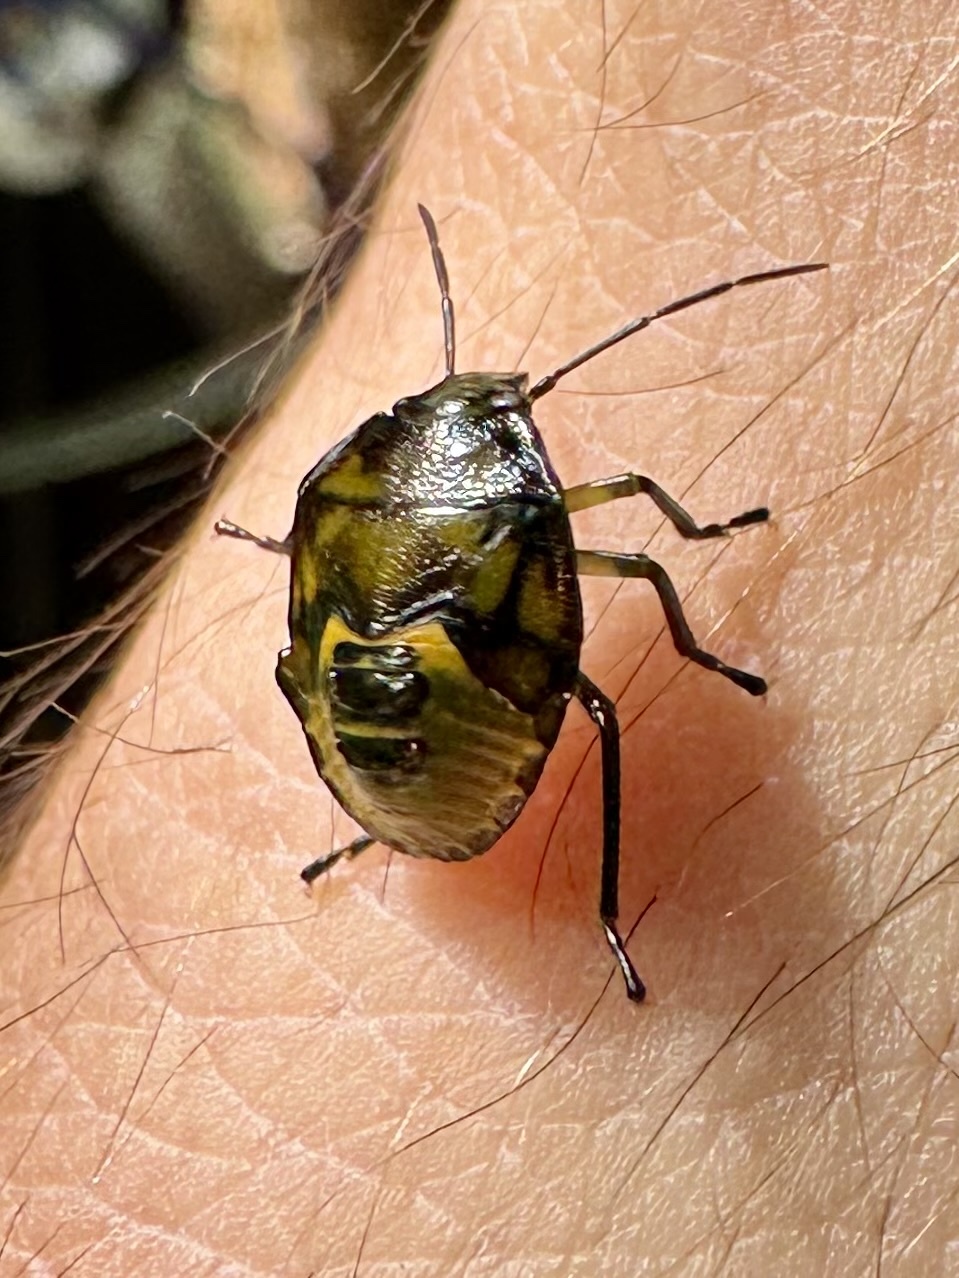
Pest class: stink_bug